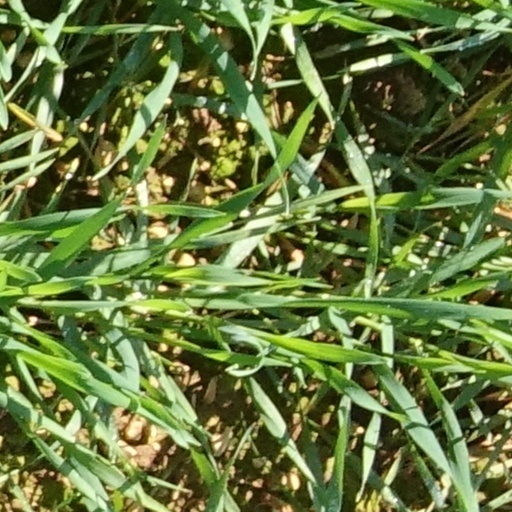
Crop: wheat